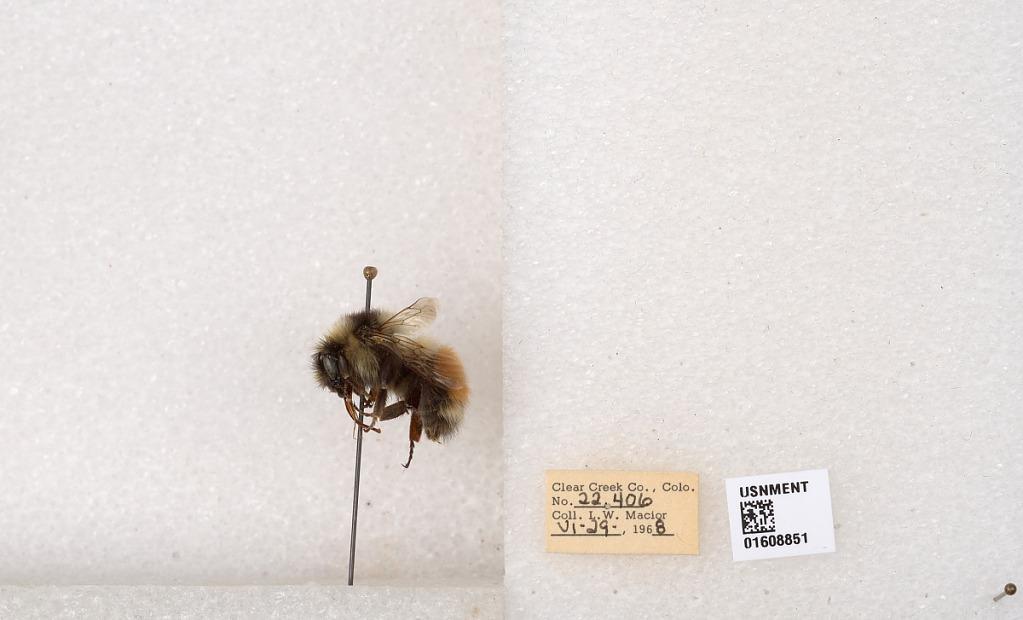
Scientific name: Bombus (Pyrobombus) sylvicola Kirby
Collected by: L. Macior
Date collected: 1968-6-29
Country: United States
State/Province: Colorado
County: Clear Creek
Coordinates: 39.6891, -105.644